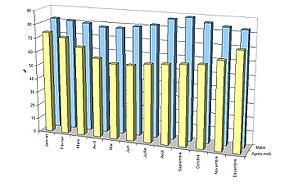
Hygrométrie mensuelle moyenne à Hartford (Michigan, Etats-Unis).
Hartford est une ville du comté de Van Buren, dans l'État du Michigan.